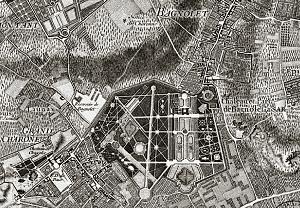
Localisation du parc et du château de Bagnolet.
Le château de Bagnolet, achevé en 1725 et détruit à la fin du XVIIIᵉ siècle, se situait sur le territoire des communes de Charonne et Bagnolet en région Île-de-France.